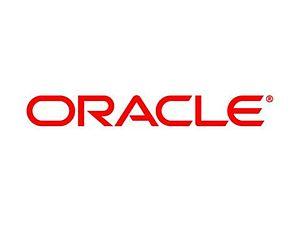
Logo Oracle Corporation